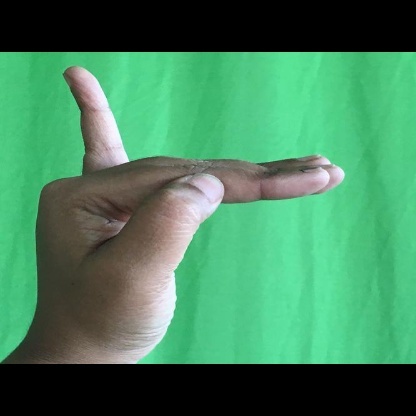
Mudra: Hamsapaksha